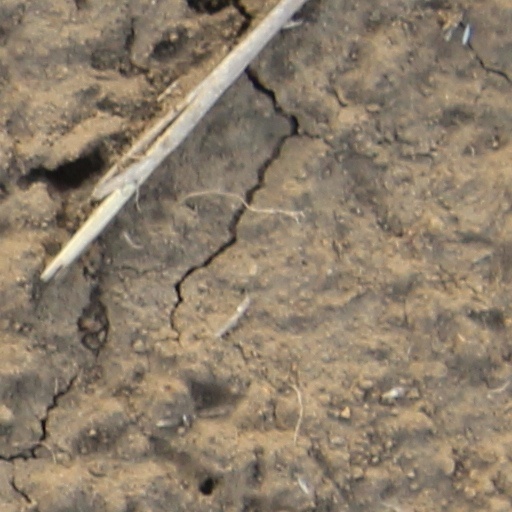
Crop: wheat